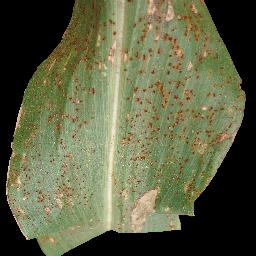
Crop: corn
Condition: (maize)_common_rust